Joyjatra

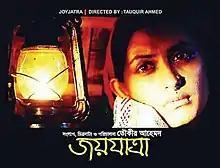

Joyjatra is a Bangladeshi film directed by Tauquir Ahmed and produced by Azam Faruk, featuring Mahfuz Ahmed, Bipasha Hayat, Azizul Hakim, Ahsan Habib Nasim, and others. The film is set in the period of the Bangladesh Liberation War.